Emily Davison

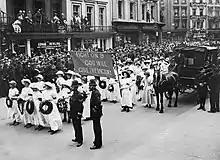
Part of Davison's funeral procession

In July 1909 Davison was arrested with fellow suffragettes Mary Leigh and Alice Paul for interrupting a public meeting from which women were barred, held by the Chancellor of the Exchequer, David Lloyd George; she was sentenced to two months for obstruction. She went on hunger strike and was released after five and a half days, during which time she lost ; she stated that she "felt very weak" as a result. She was arrested again in September the same year for throwing stones to break windows at a political meeting; the assembly, which was to protest at the 1909 budget, was only open to men. She was sent to Strangeways prison for two months. She again went on hunger strike and was released after two and a half days. She subsequently wrote to "The Manchester Guardian" to justify her action of throwing stones as one "which was meant as a warning to the general public of the personal risk they run in future if they go to Cabinet Ministers' meetings anywhere". She went on to write that this was justified because of the "unconstitutional action of Cabinet Ministers in addressing 'public meetings' from which a large section of the public is excluded".